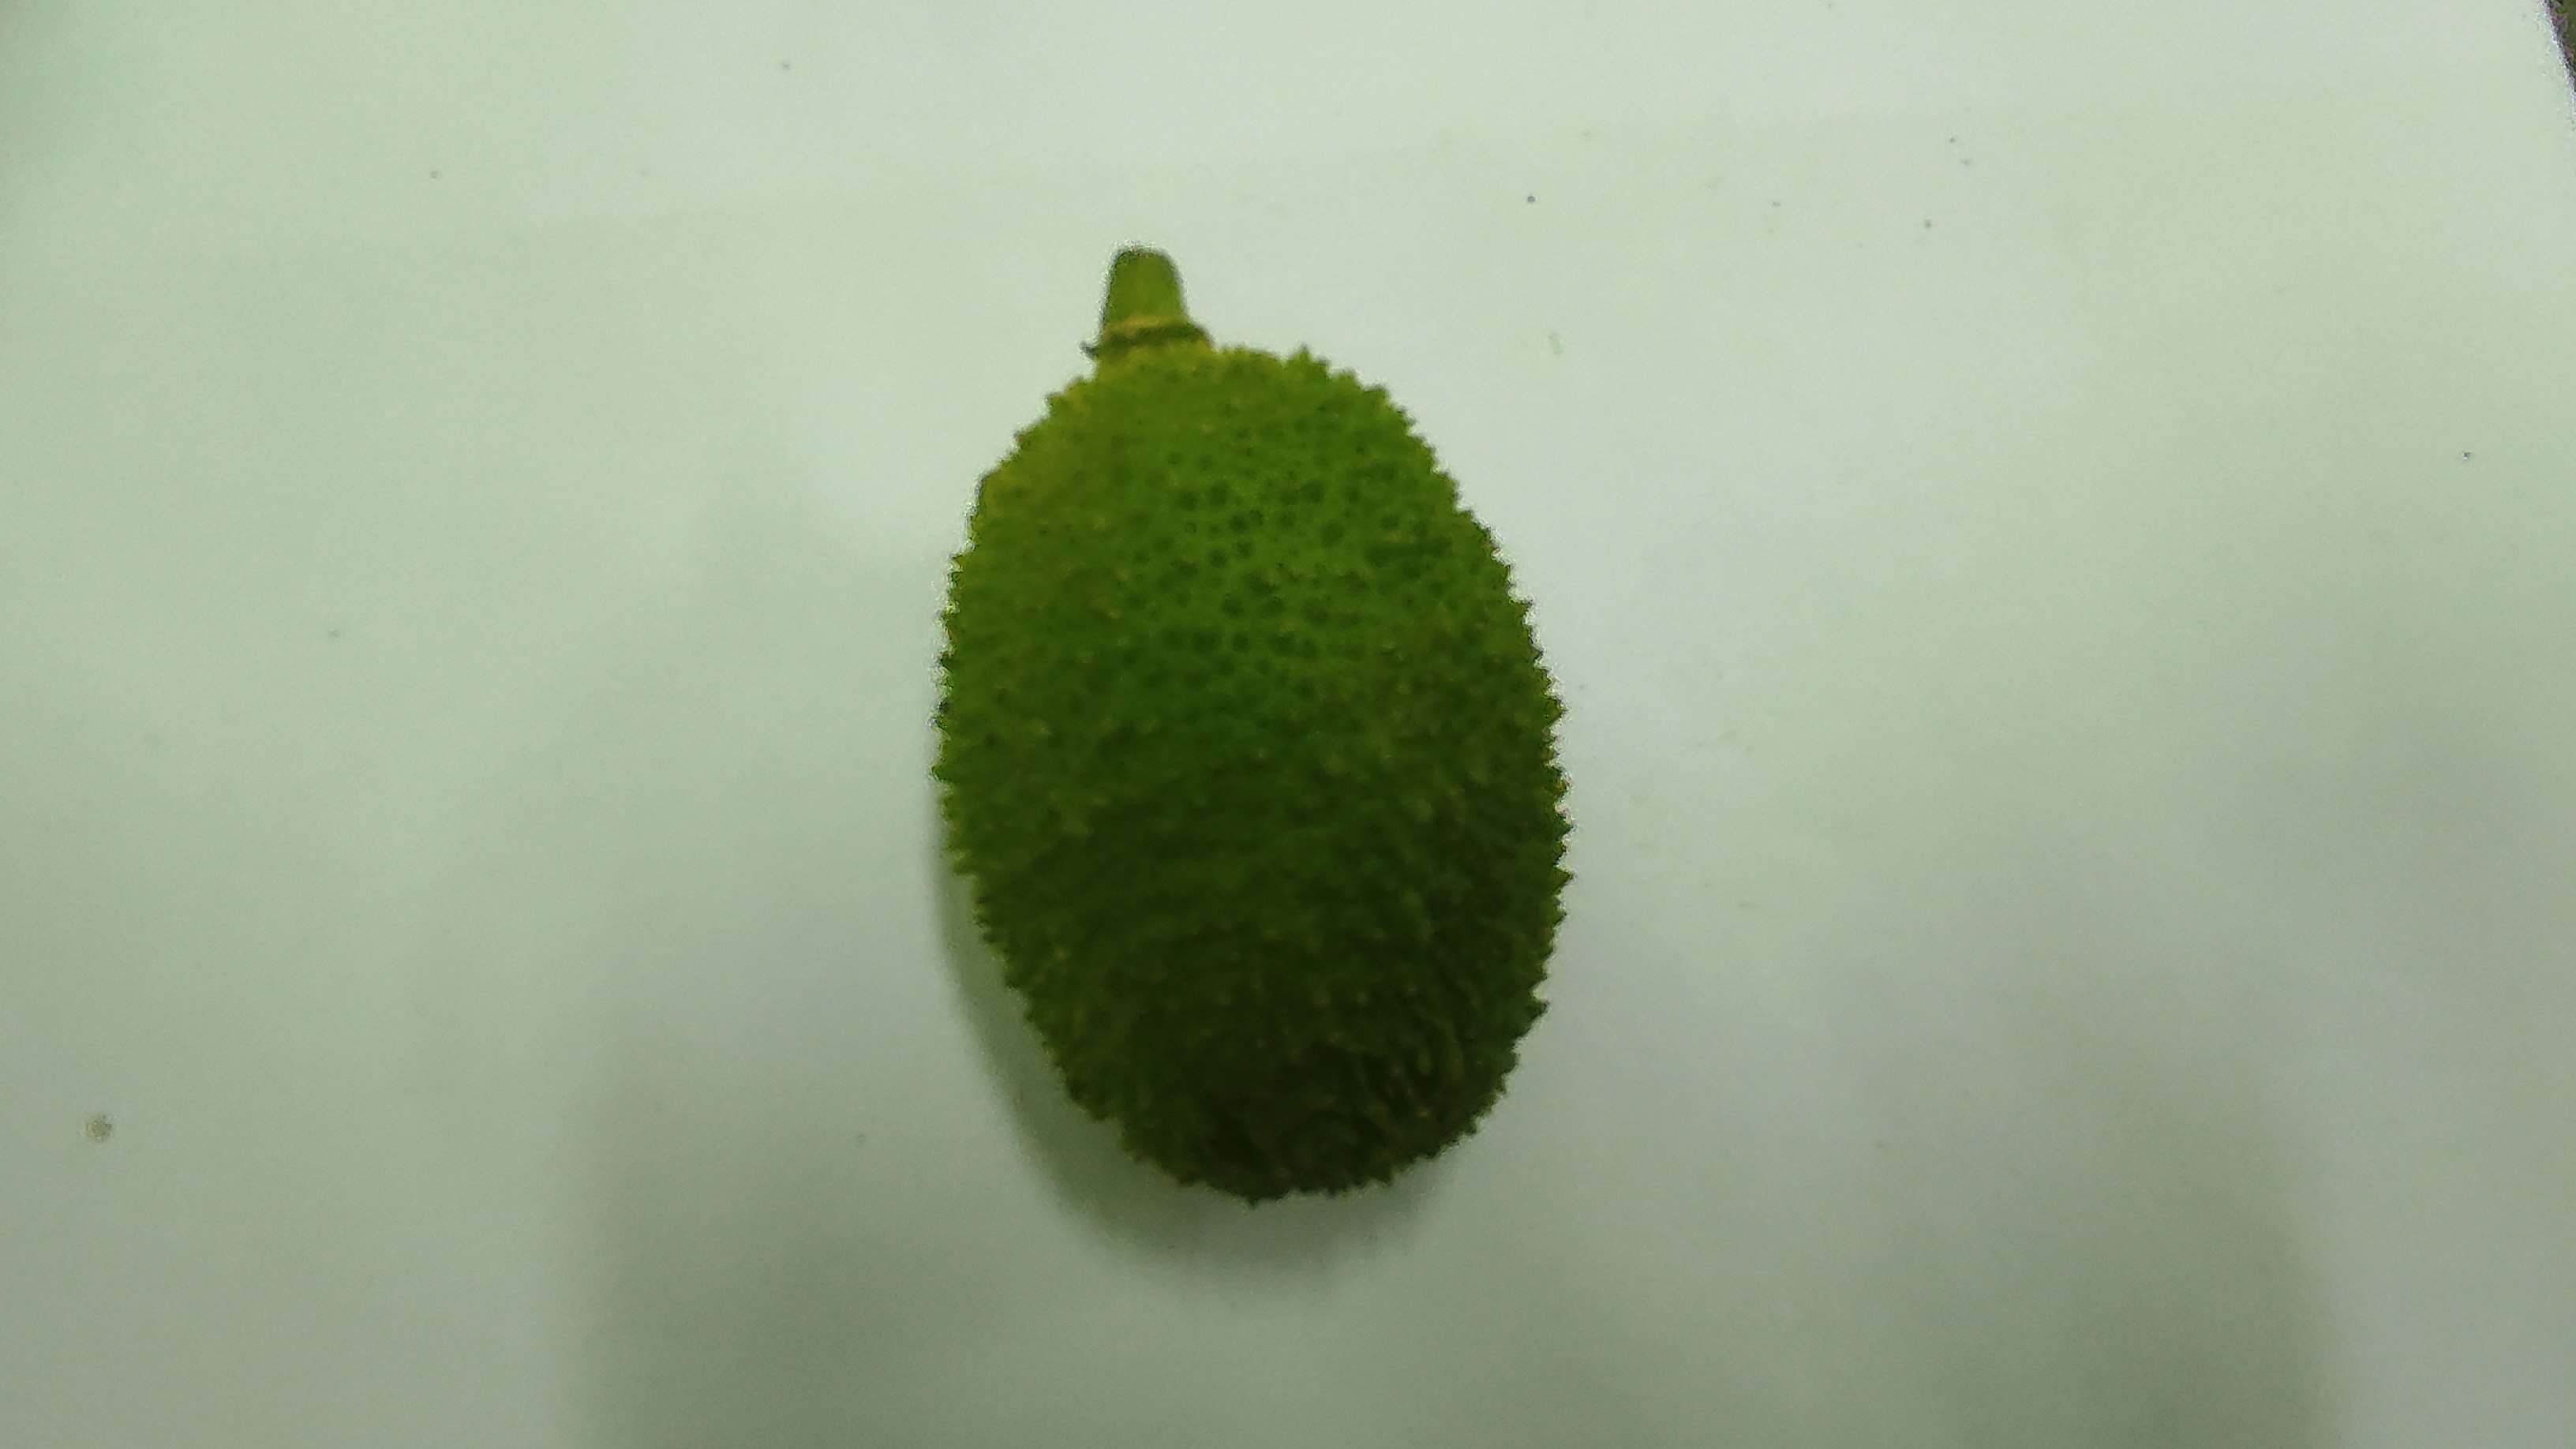
Crop: Spiny Gourd
Condition: Fresh